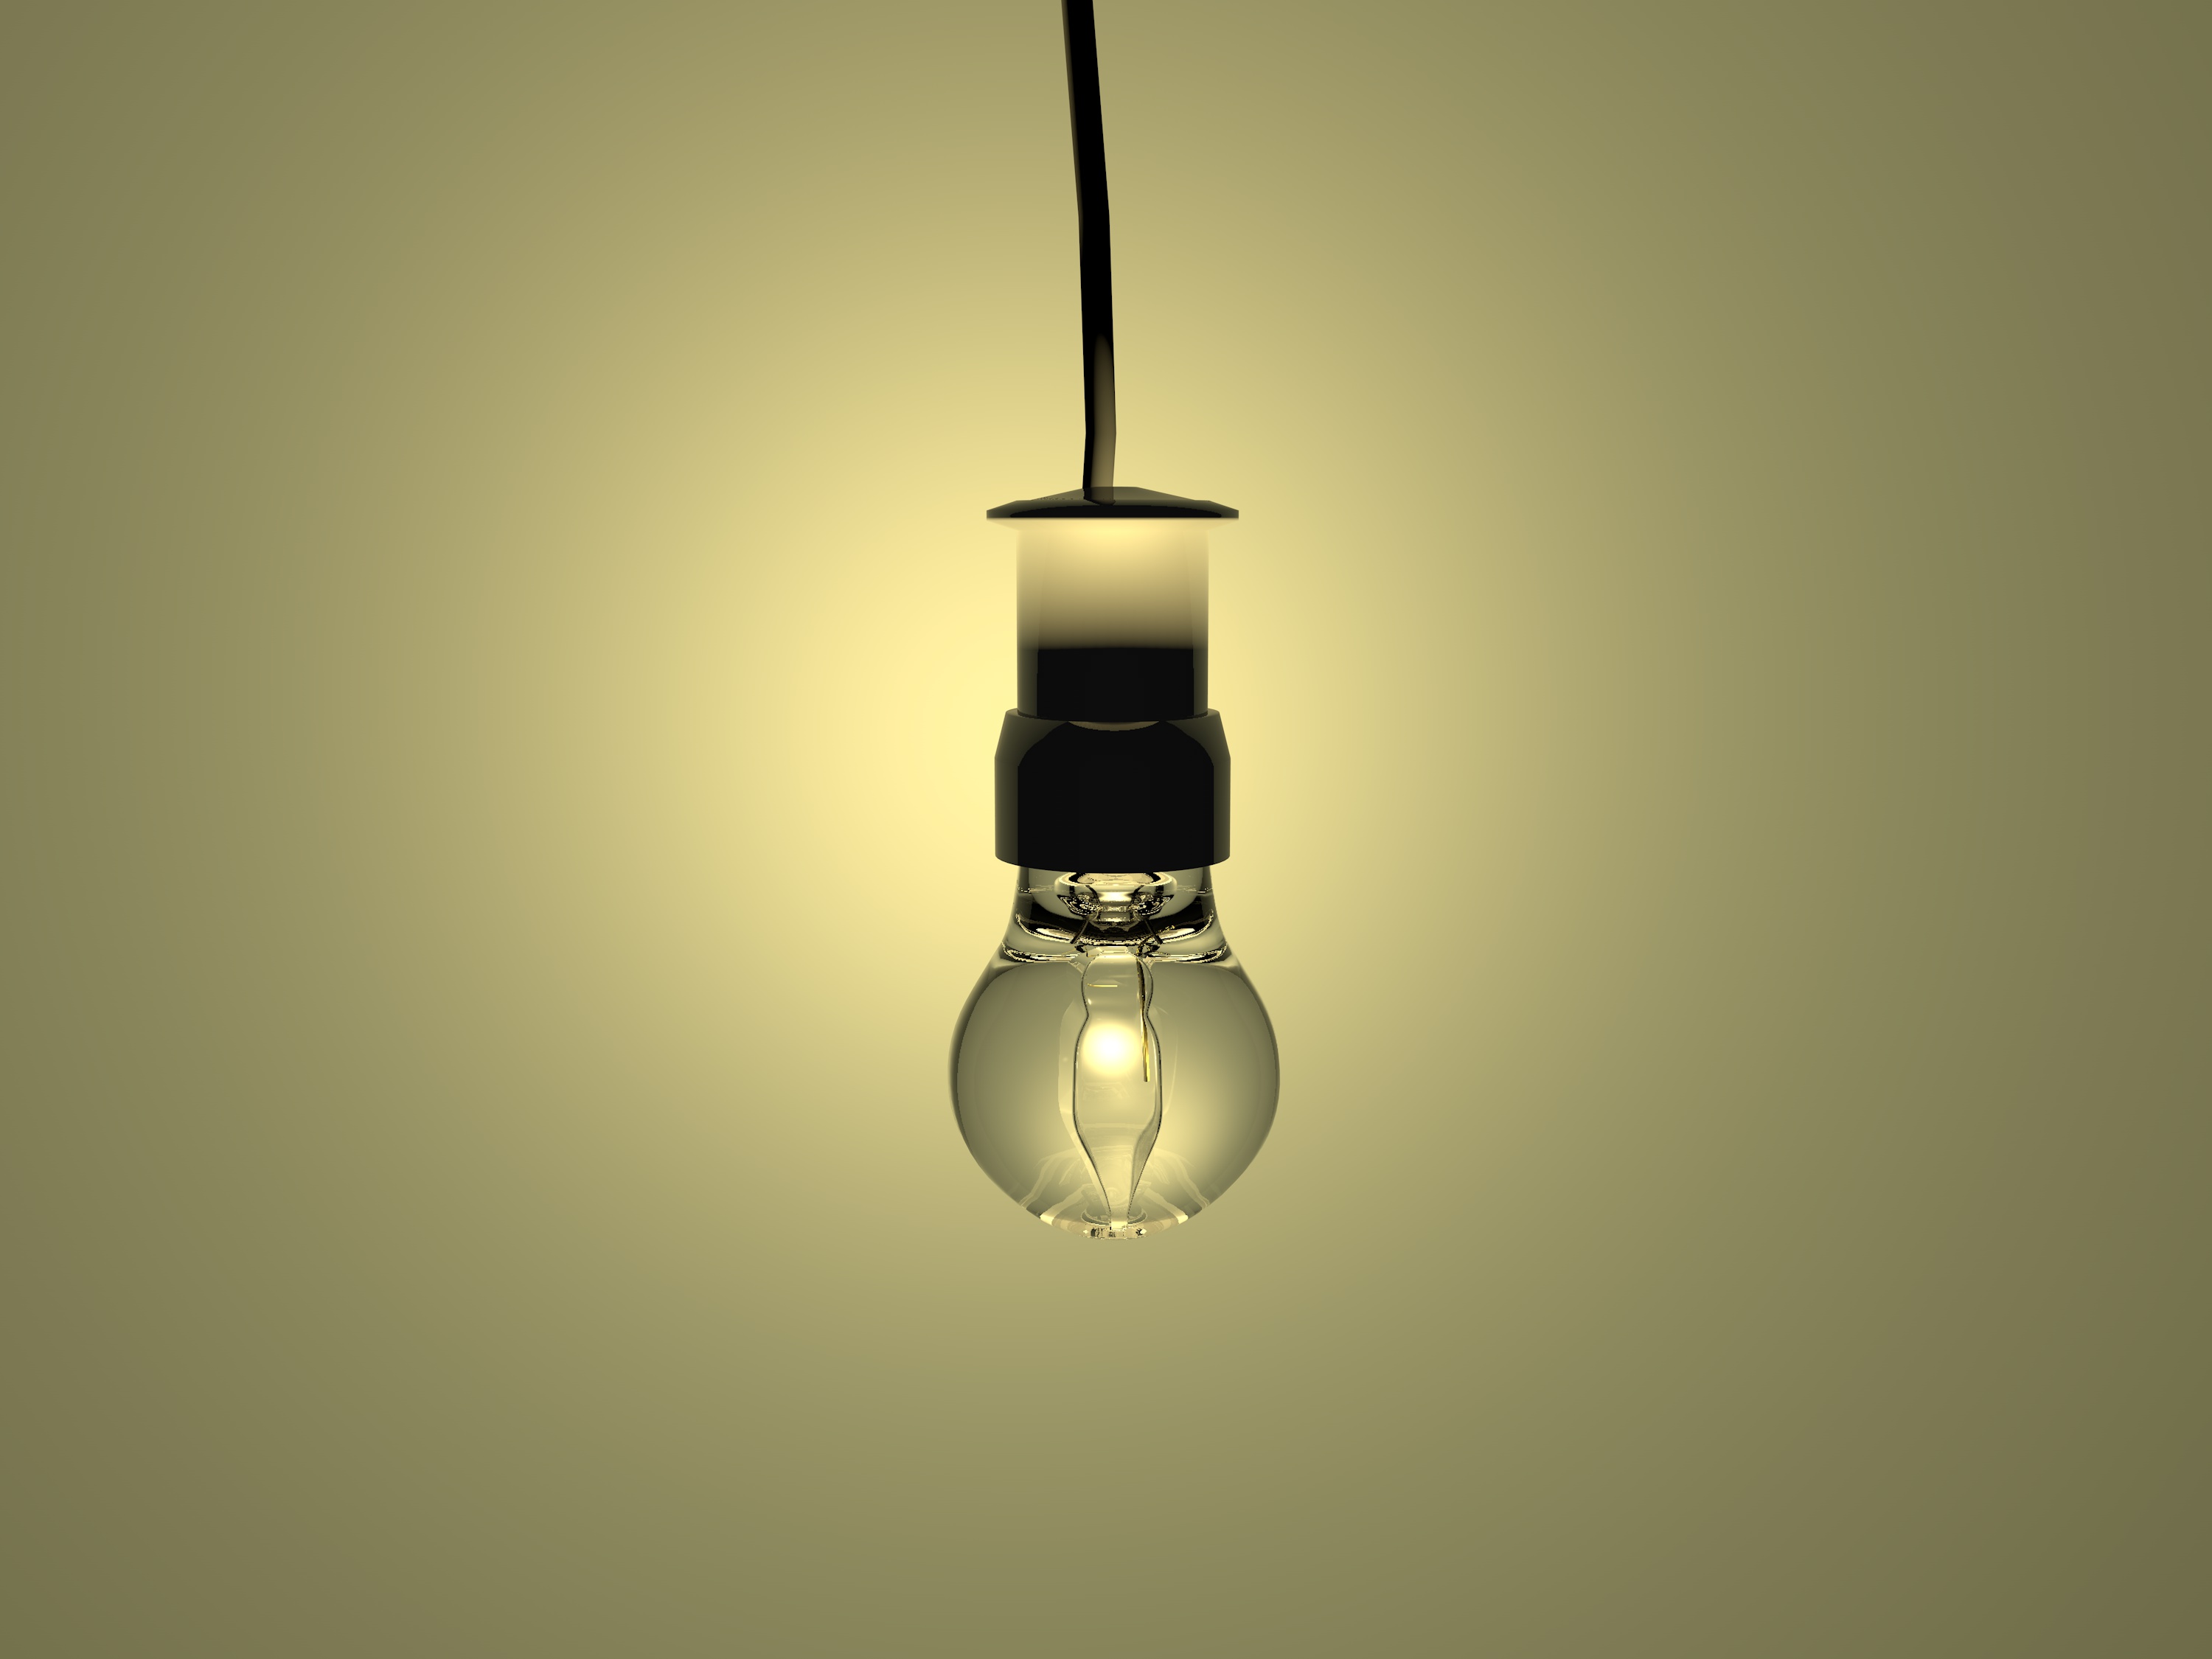
focus, idea, spotlight, light, lighting, light fixture, incandescent light bulb, light bulb, ceiling fixture, lighting accessory, ceiling, lamp, still life photography, interior design, lampshade, glass